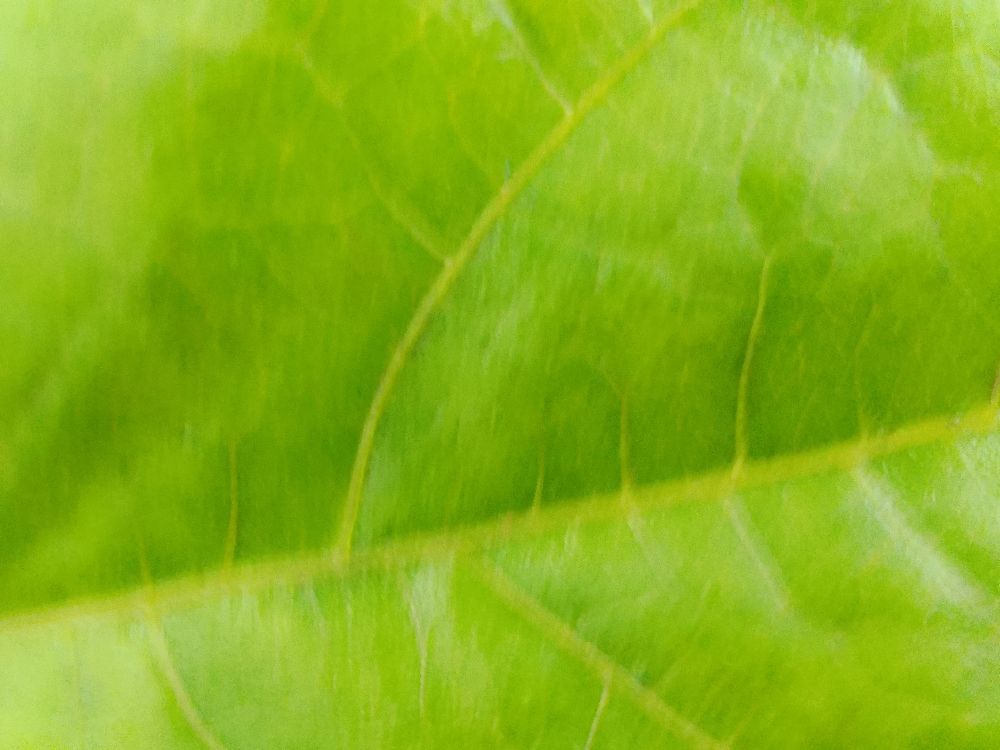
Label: healthy